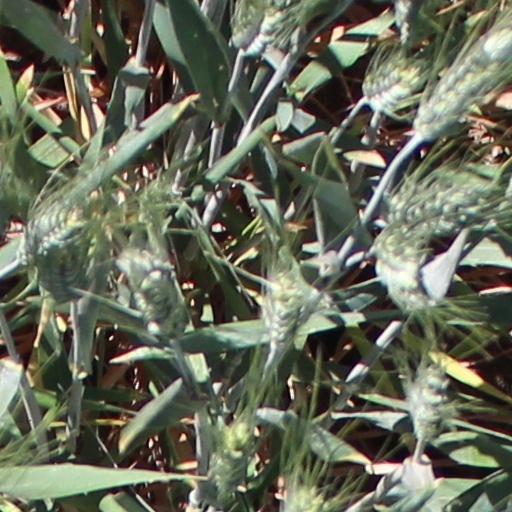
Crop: wheat